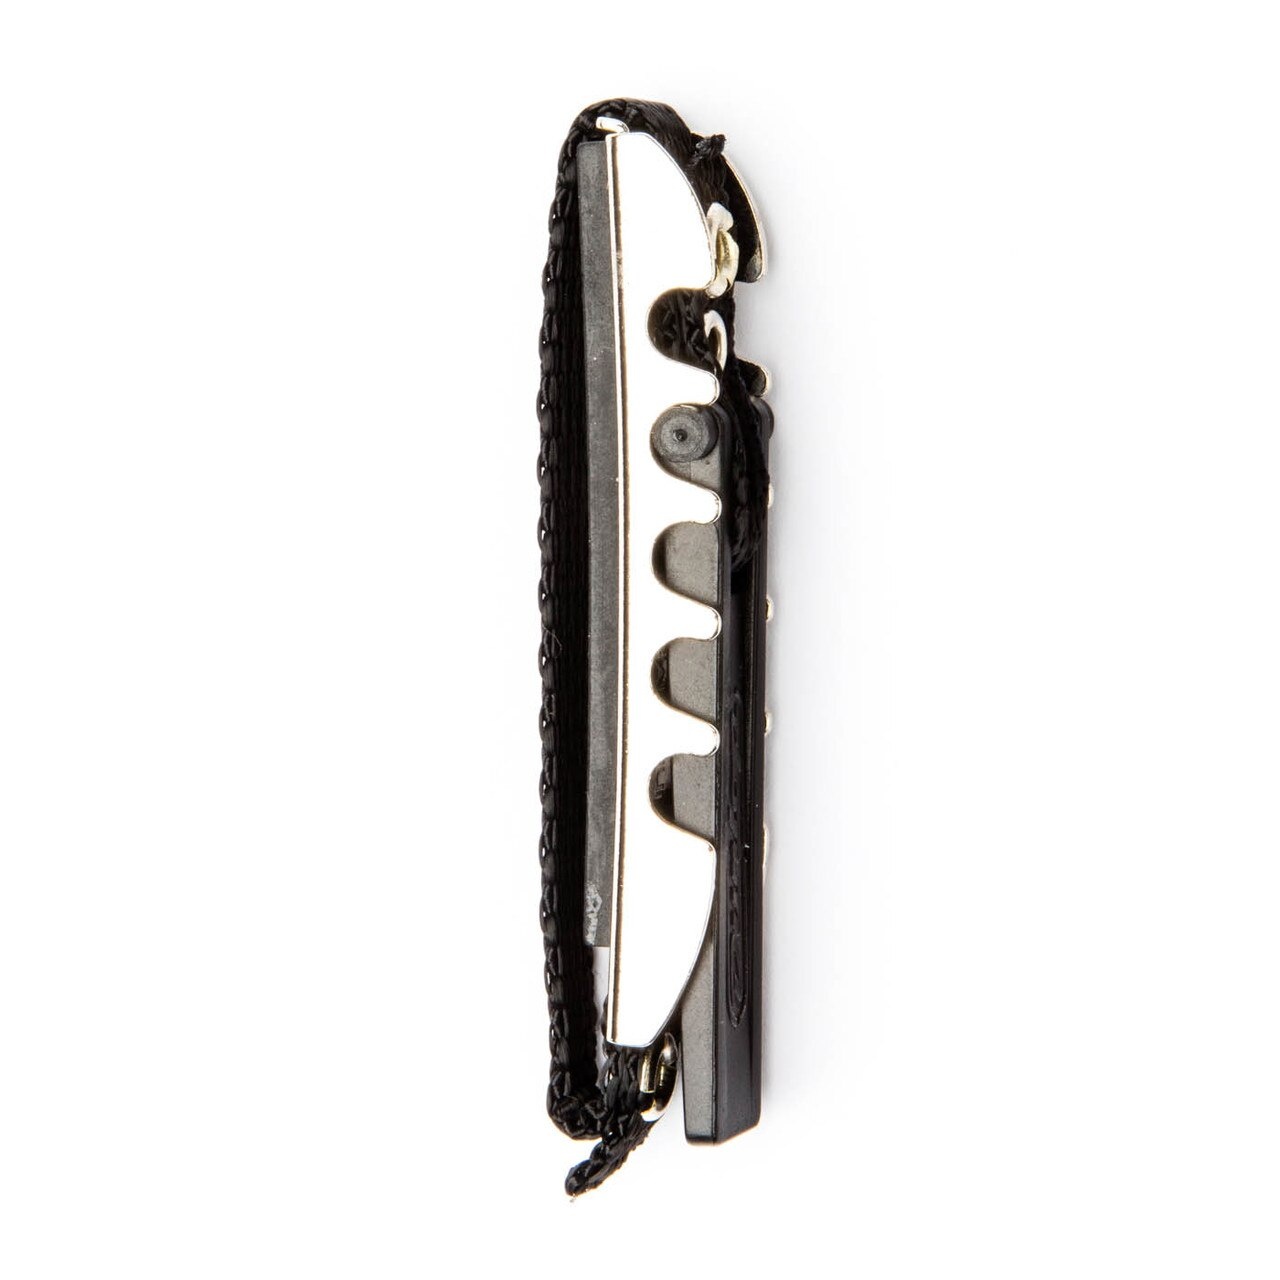
Dunlop 11C Advanced Curved Toggle Guitar Capo
Brand: Dunlop
This nickel-plated capo is light and simple to use, featuring an adjustable strap and a sleek ergonomic profile that won’t scratch up your guitar neck.
Category: Arts & Entertainment > Hobbies & Creative Arts > Musical Instrument & Orchestra Accessories > String Instrument Accessories > Guitar Accessories > Capos > Sliding Capos